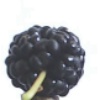
Label: mulberry